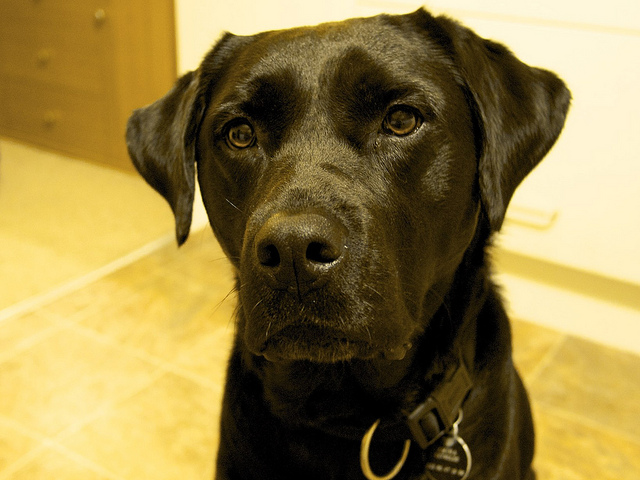
user: Given an image and a question. Answer the question in a short answer. Question: What breed is this? Short Answer:
assistant: labrador